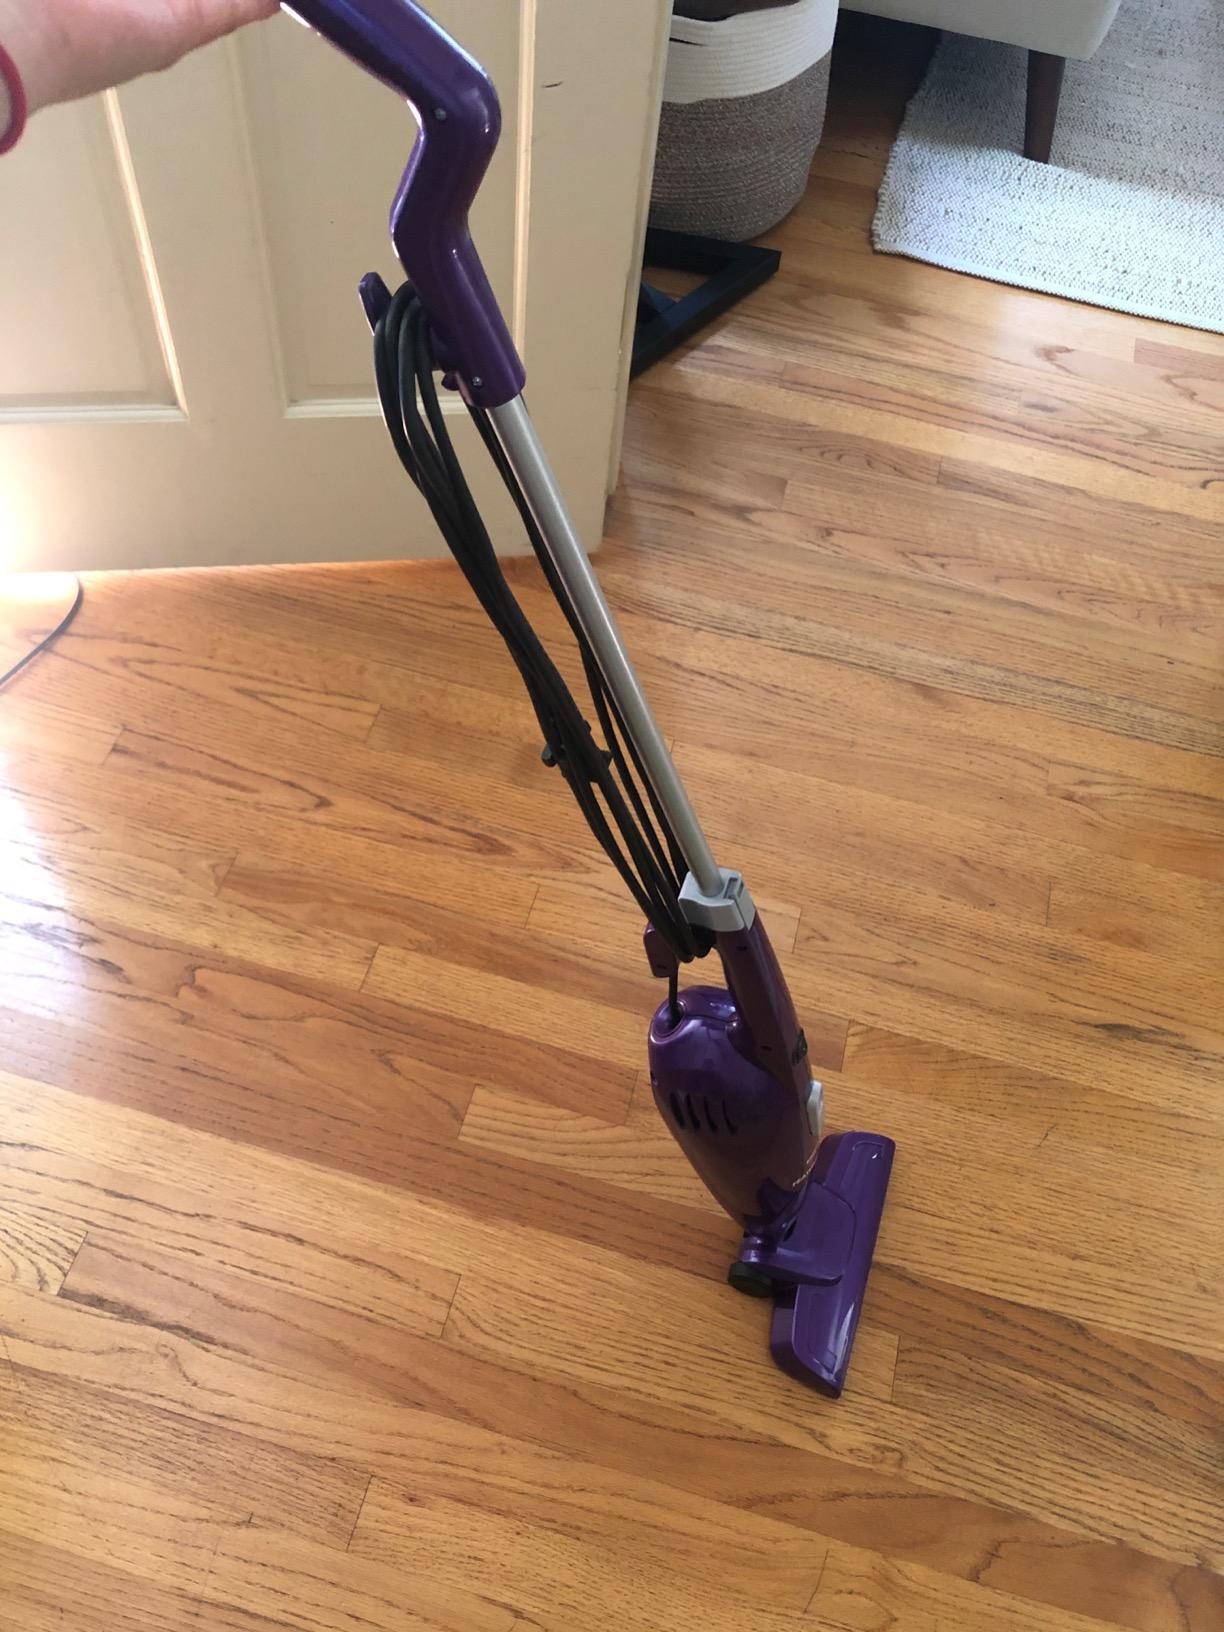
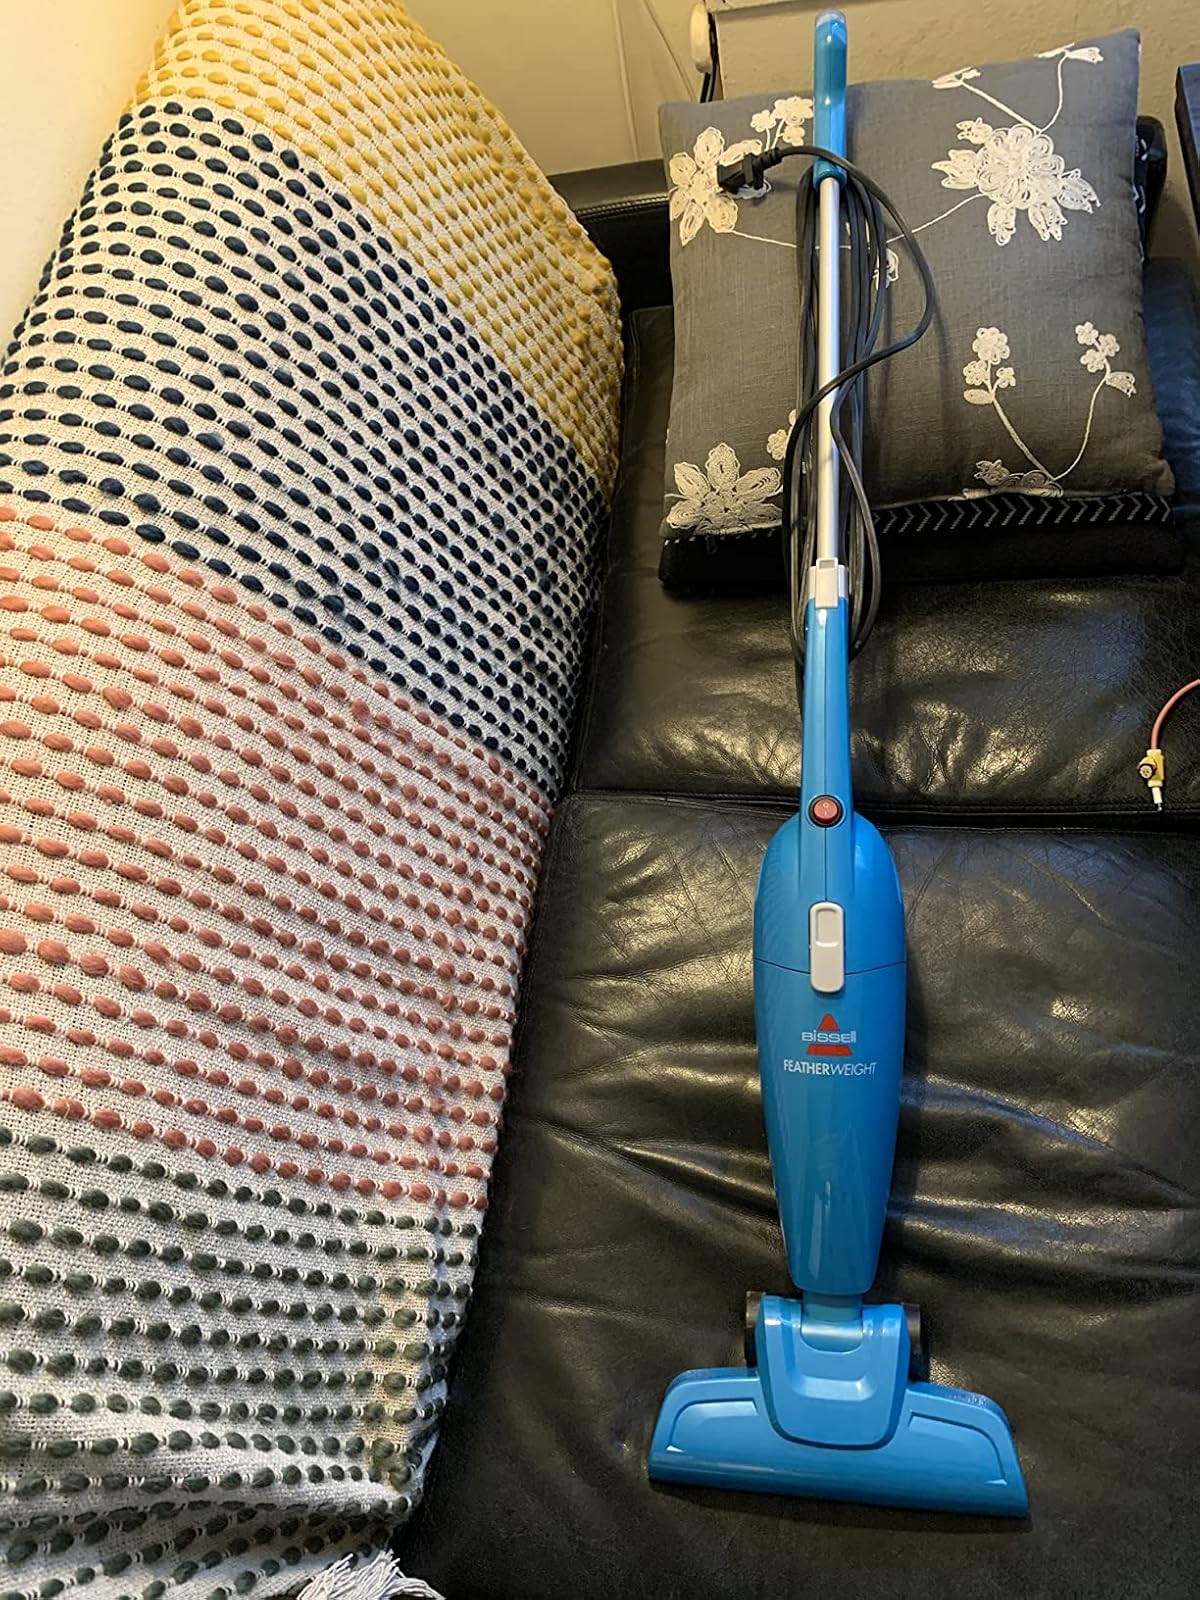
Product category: items_vacuum
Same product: no